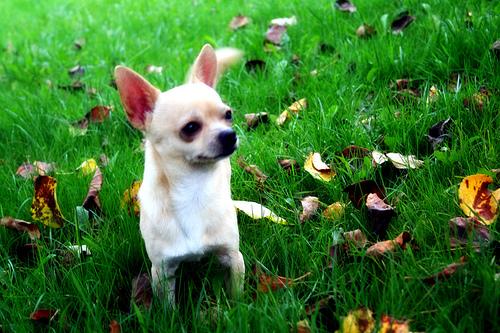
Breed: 420-n000124-Chihuahua